Chicago Theological Seminary

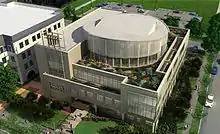
Aerial view of new CTS building on University of Chicago campus

The Robinson & Janet Lapp Learning Commons, centrally located on the third floor of CTS's new building, is a working theological collection of more than 45,000 volumes. The library also subscribes to more than 700 periodicals and runs multiple research database platforms. Special holdings include the Boisen Collection in psychology and personality science, and the Campbell Morgan Collection named for G. Campbell Morgan, containing his sermons, writings, books, newspaper clips, lecture notes, photographs, and other archival materials. The Commons is also home to a number of rare books, including a 1670 first quarto edition of Thomas Hobbes’ "Leviathan" published in London by Johannem Tomsoni. The collection is strong in the theological subject areas of Bible, Church history, and theology. Particular fields of note also include African American religion and spirituality, women's studies, LGBT/queer studies, and Jewish and Christian studies.